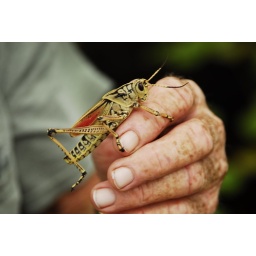
A water grass hopper found in the everglades